Bank Street Grounds

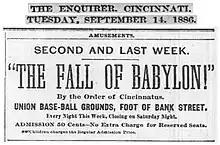
Newspaper ad for a play being staged at the former Bank Street ballpark

The Reds moved from the American Association to the National League for the 1890 season. A year later, some legal issues arose over the sale of the club to a new owner, and the rights to Cincinnati Park (as the ancestor to Crosley Field was then known) were part of that litigation. To hedge their bets, the new owners turned their attention to the Bank Street Grounds property and secured a lease on the lot.("Cincinnati Enquirer", March 19, 1891, p.2) Once the legal issues were settled, the Reds opted to stay at Findlay and Western.